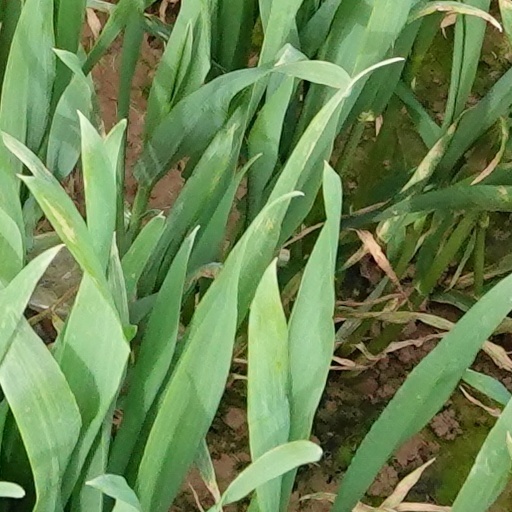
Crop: wheat